Roy Lovell-Smith

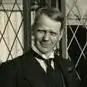
Lovell-Smith in 1924

Leonard Roy Lovell-Smith (born Leonard Roy Smith; 26 September 1884 – 25 April 1972) was a New Zealand architect.